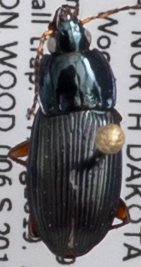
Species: Poecilus lucublandus
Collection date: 2019-08-27
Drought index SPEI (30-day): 1.254
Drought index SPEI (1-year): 1.28
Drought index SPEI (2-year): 0.748